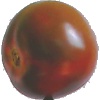
Label: Tomato Maroon 1